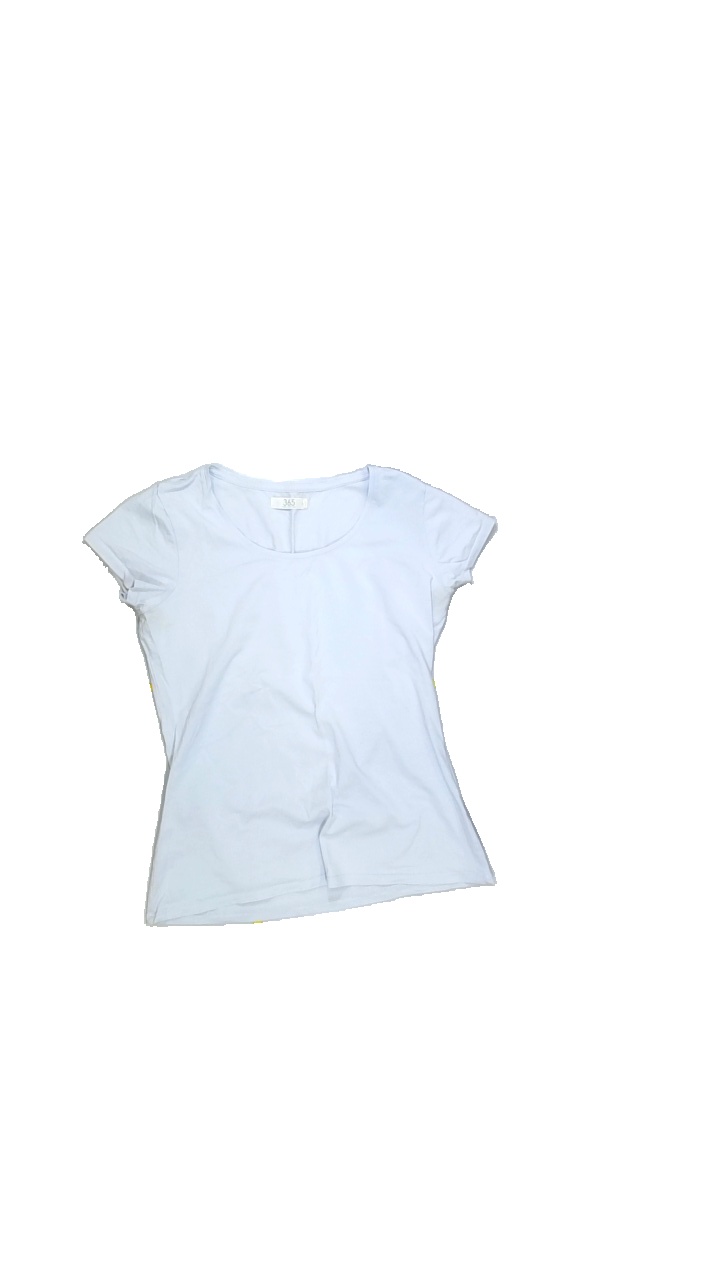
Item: T-shirt (Ladies)
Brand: Not Applicable
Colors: Blue
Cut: Regular, C-collar
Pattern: Plain
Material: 100%cotton
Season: All
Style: No trend
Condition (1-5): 2
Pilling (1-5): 4
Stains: Yes
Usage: Export
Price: <50